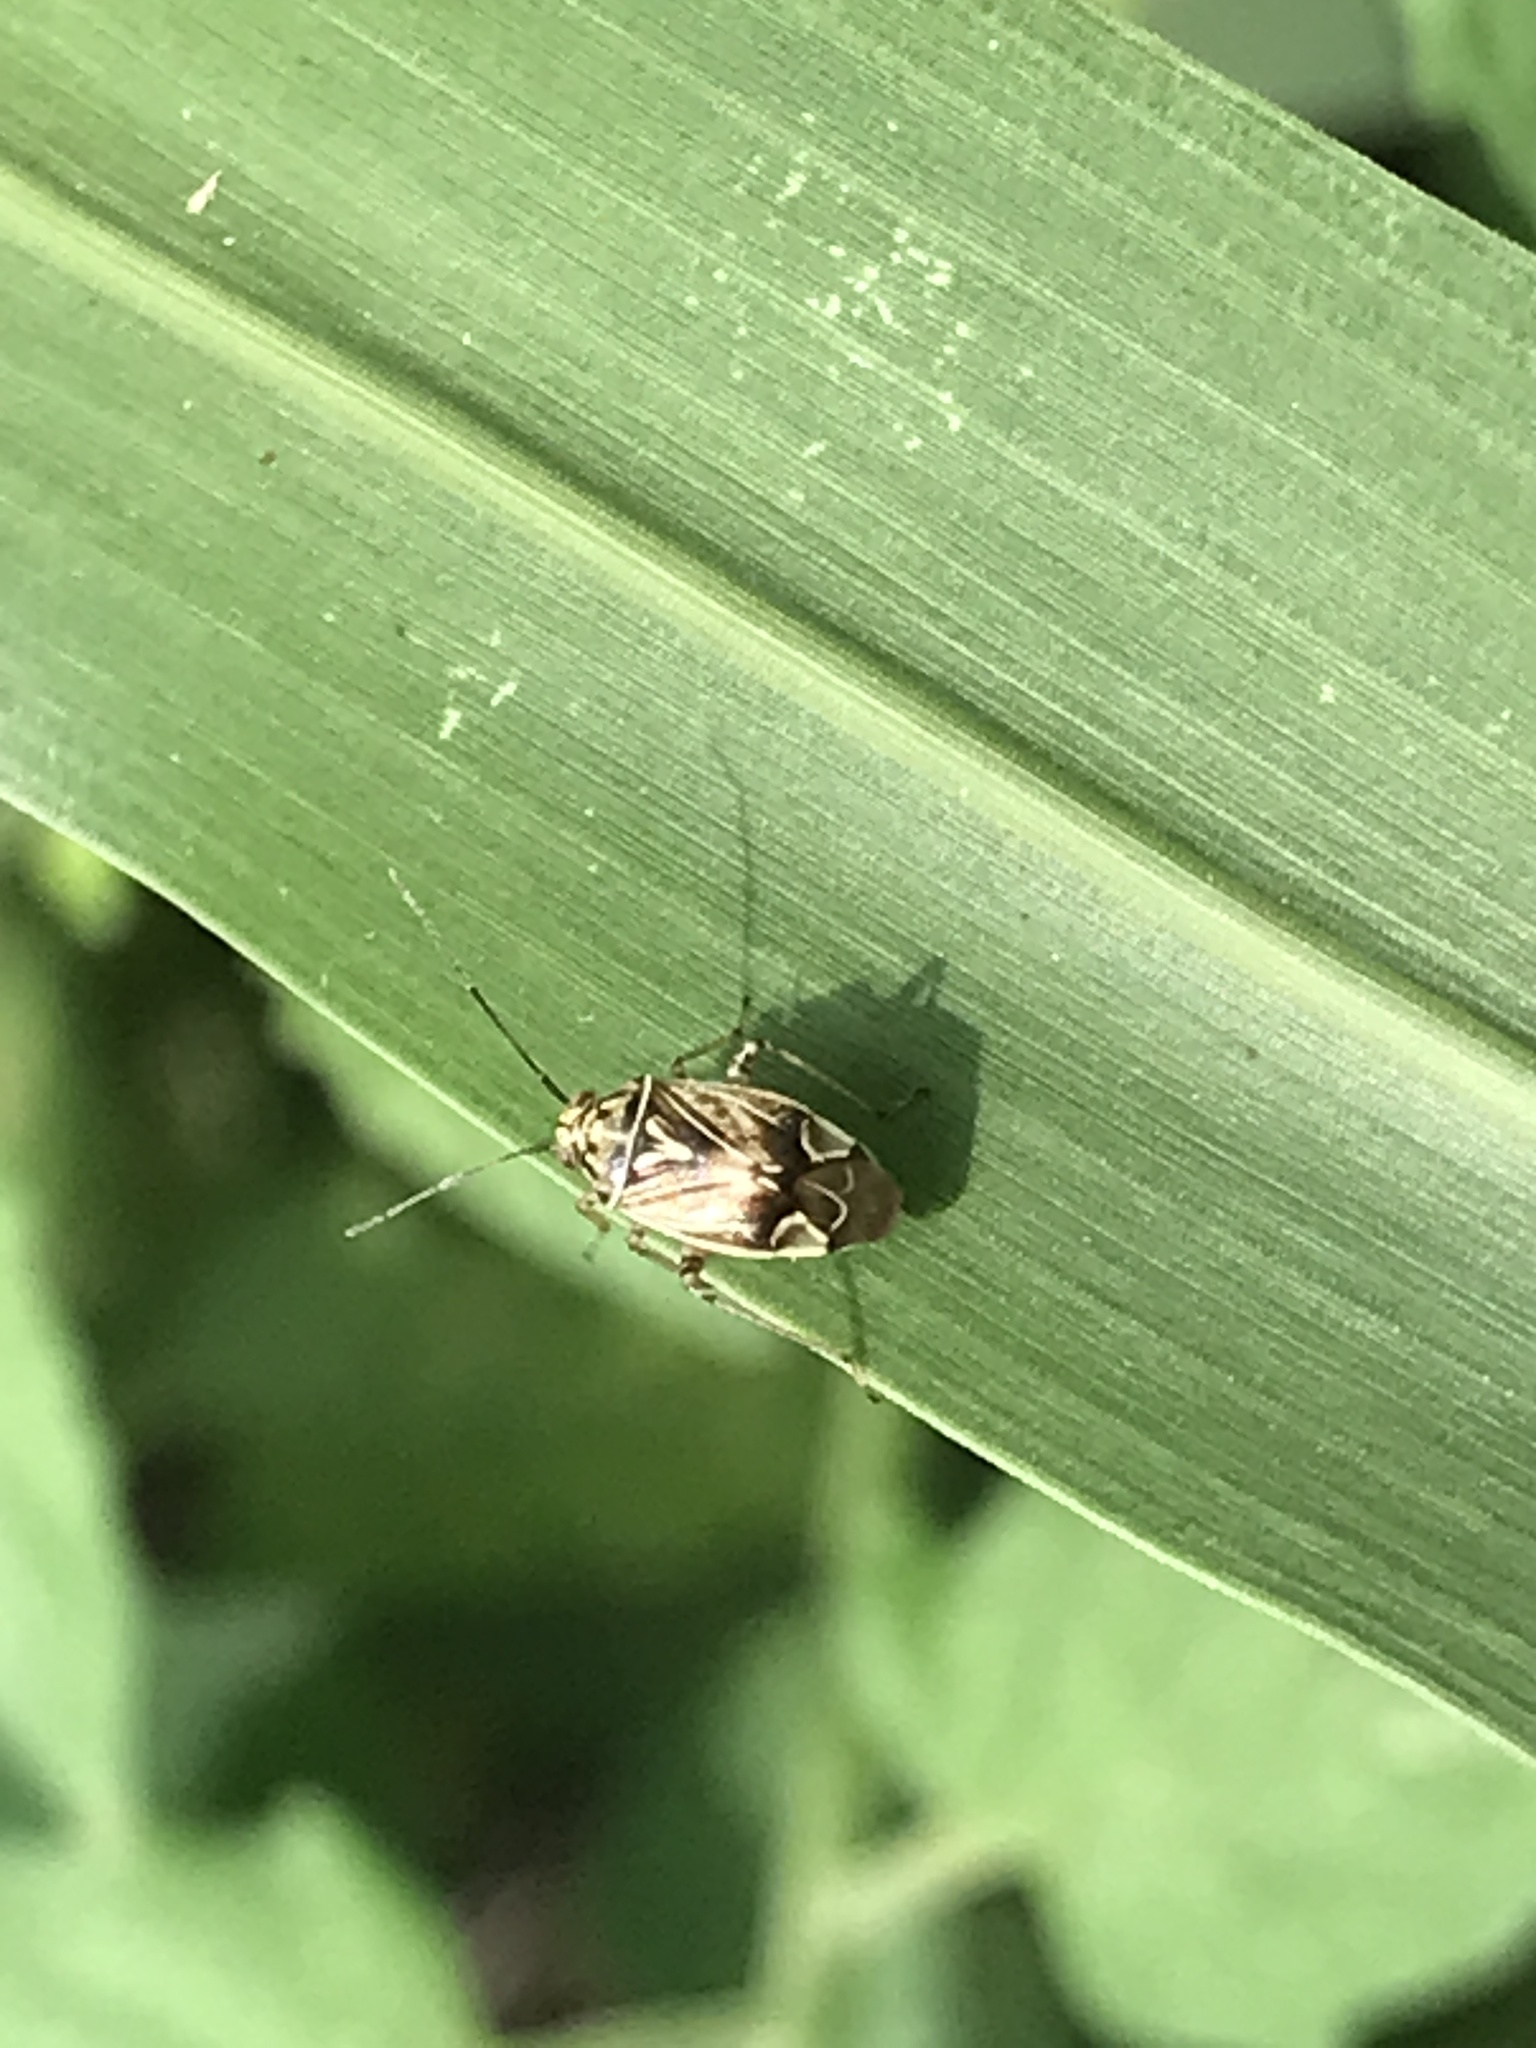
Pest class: lygus_bug